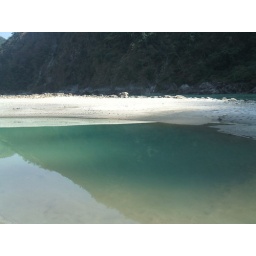
Lake at white sand beach and rafting site near beasi